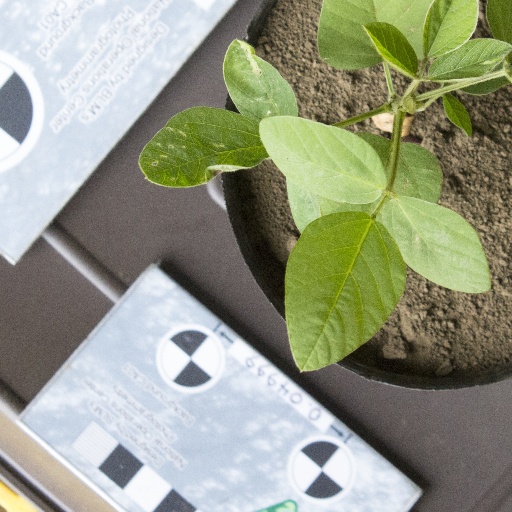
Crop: soybean